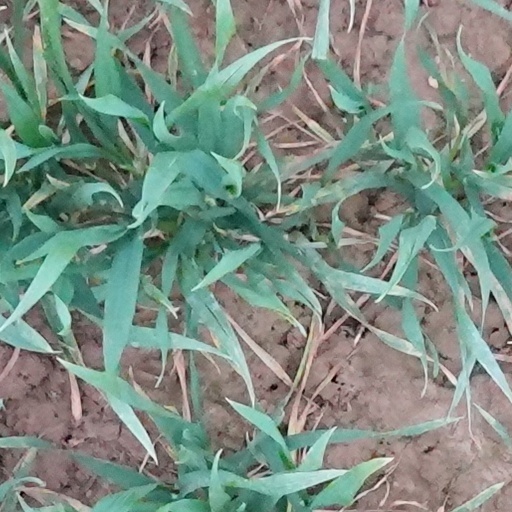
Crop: wheat